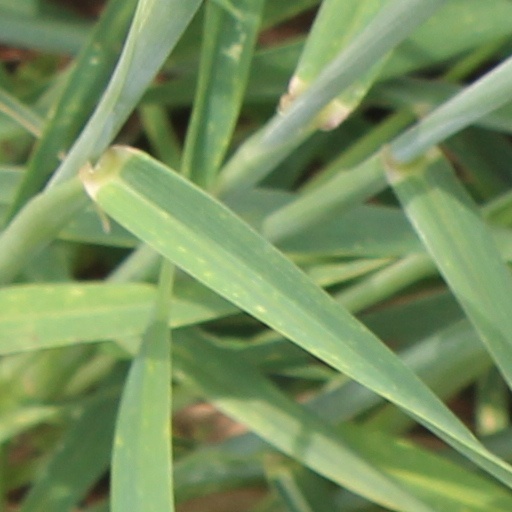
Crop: wheat